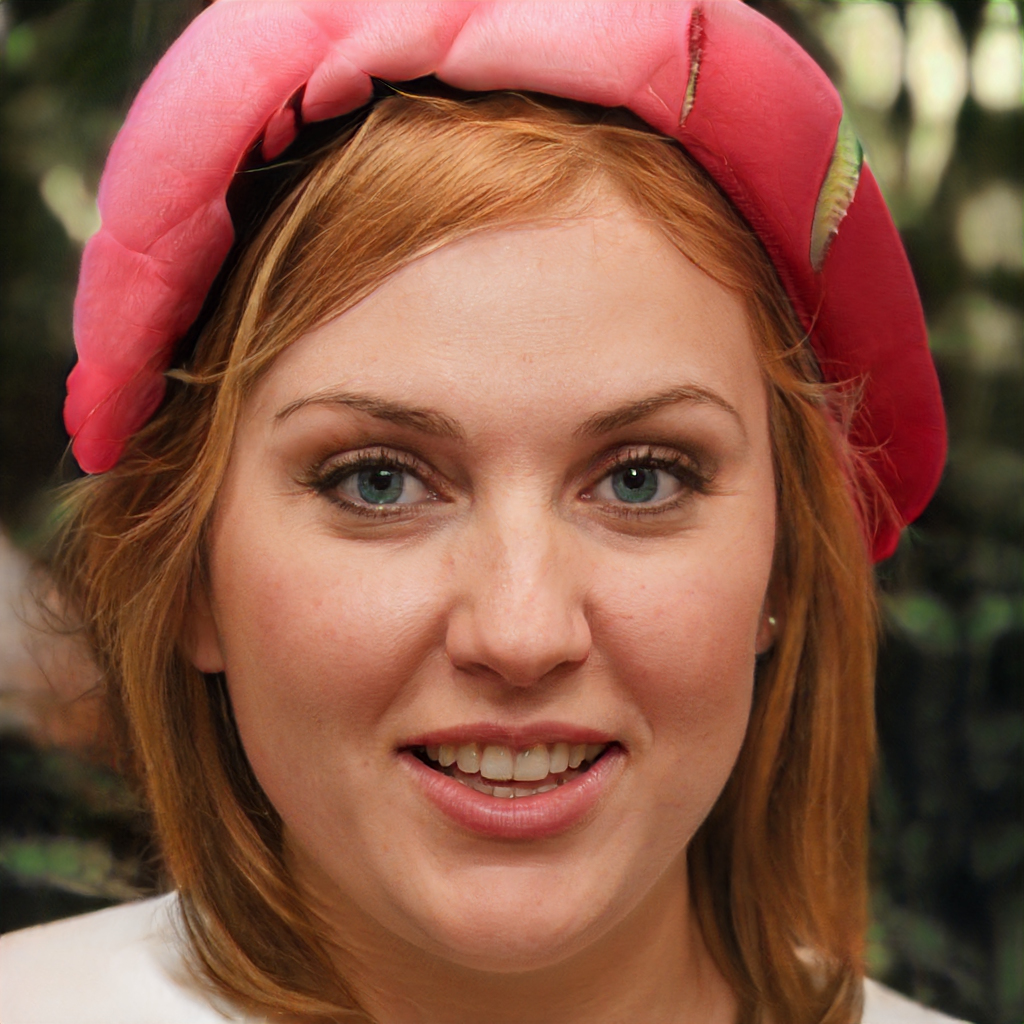
Label: No Watermark